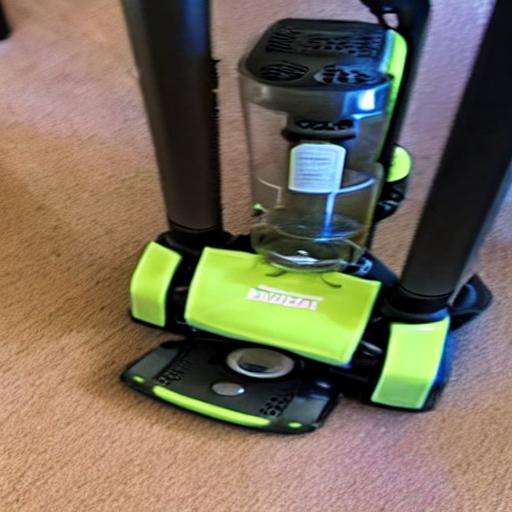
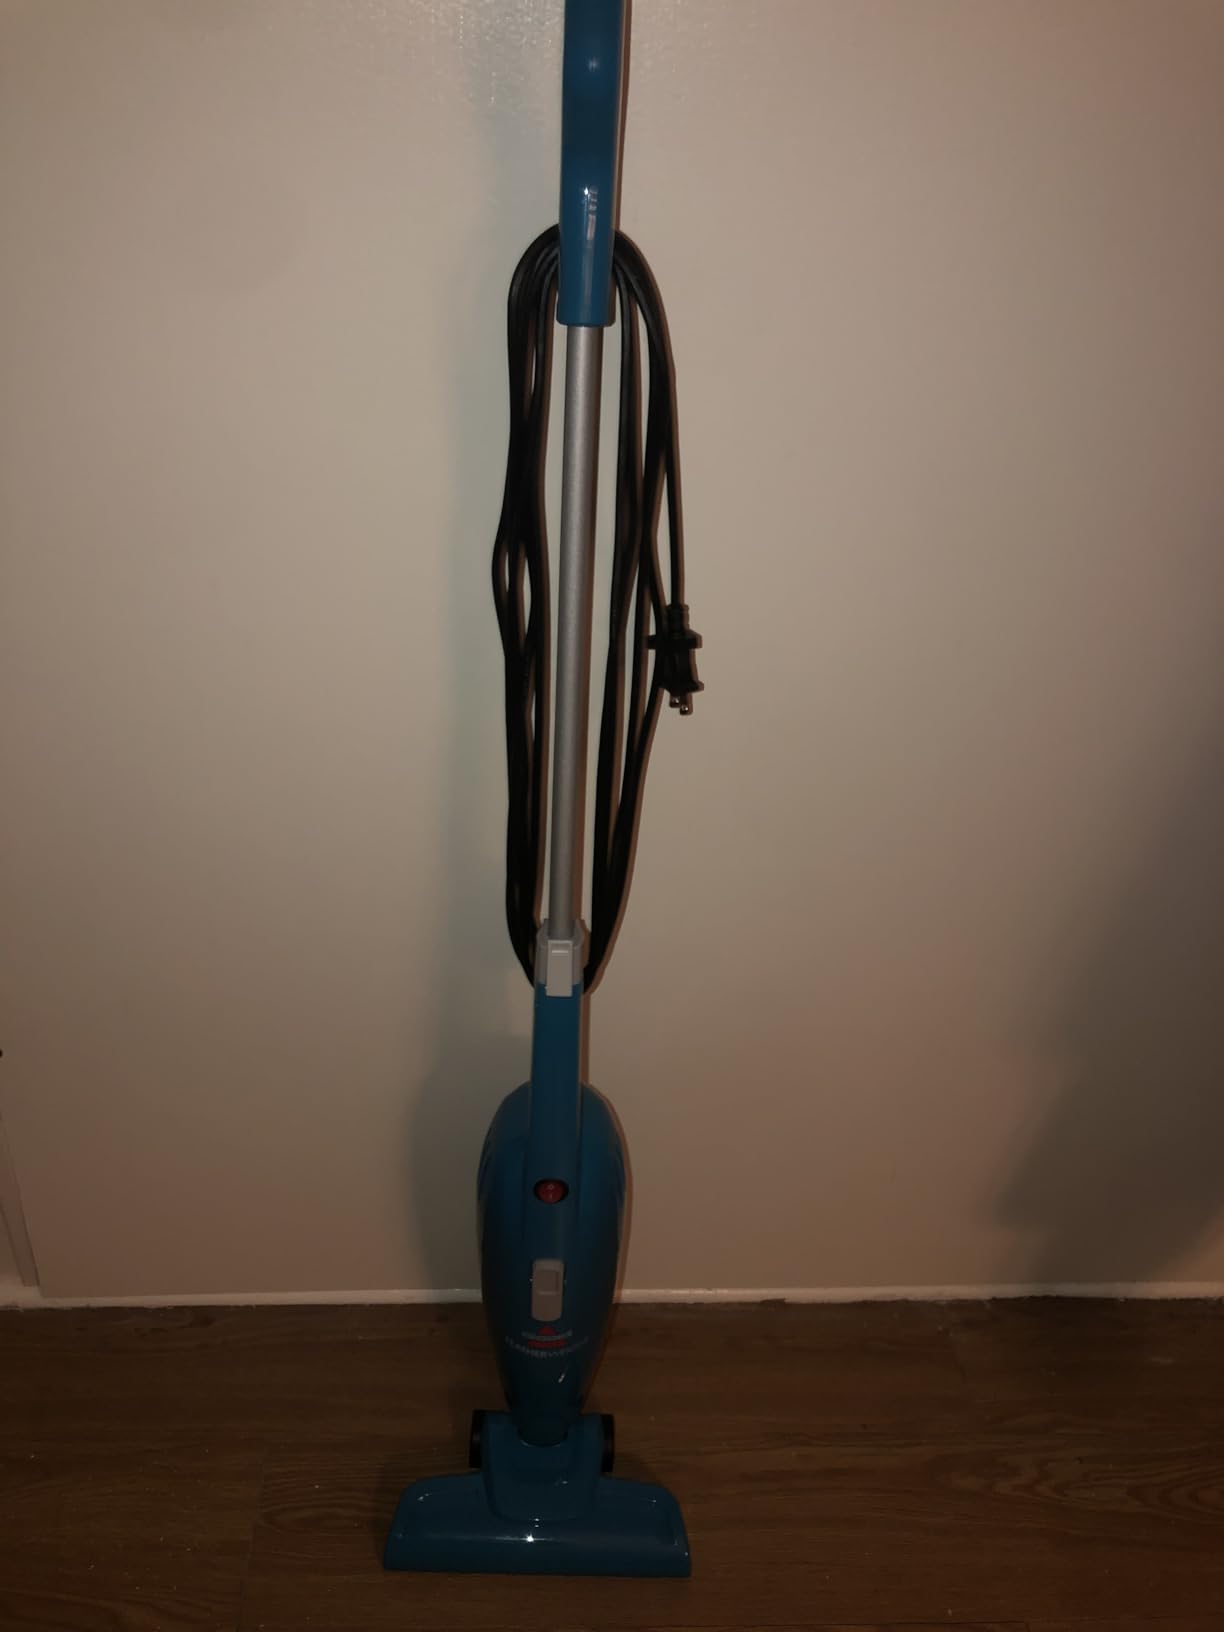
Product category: items_vacuum
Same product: no